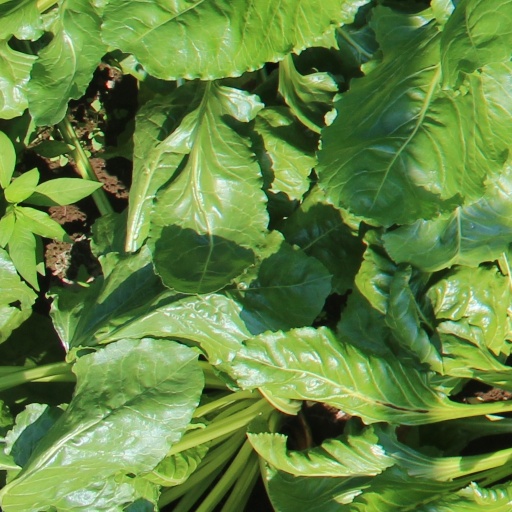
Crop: sugar beet